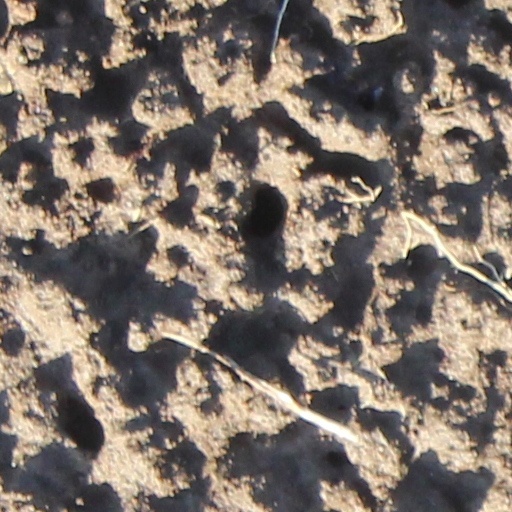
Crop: wheat